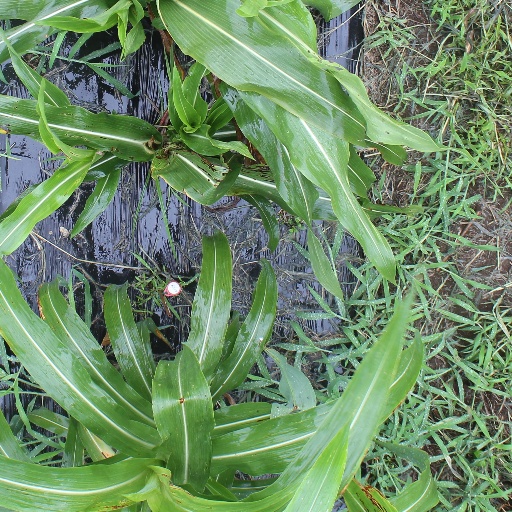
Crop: sorghum